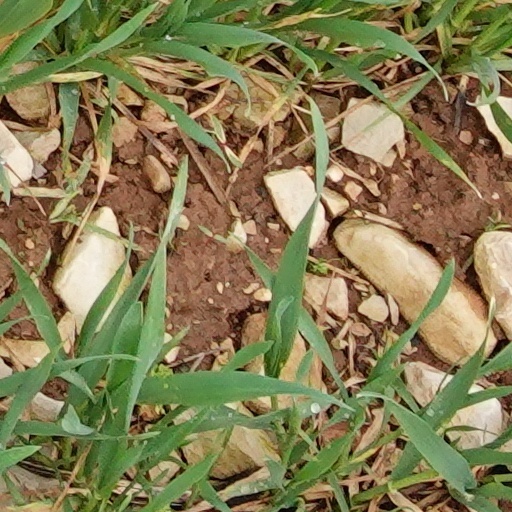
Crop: wheat